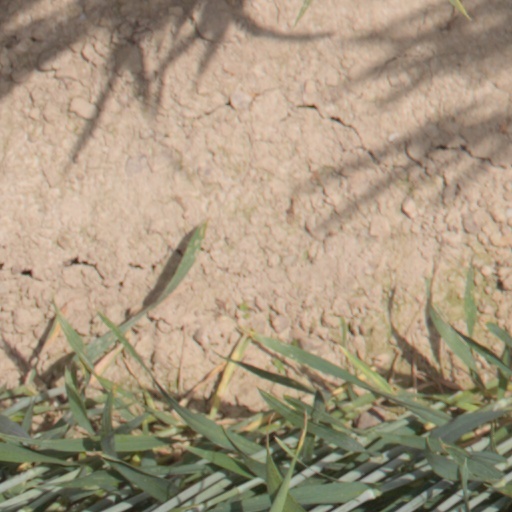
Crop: wheat